John Caulfield (Irish footballer)

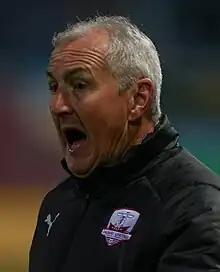
Caulfield in 2020

John Caulfield (born 11 October 1964) is an Irish football coach and former player who is the manager of Galway United.